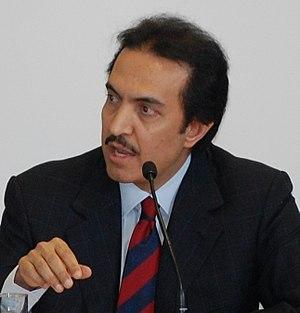
Nayef Al-Rodhan est un philosophe, neurochirurgien, théoricien de géopolitique et écrivain. Il dirige le Programme de géopolitique et des enjeux globaux au Centre de politique de sécurité de Genève. Il est chercheur honoraire à l’université d’Oxford.